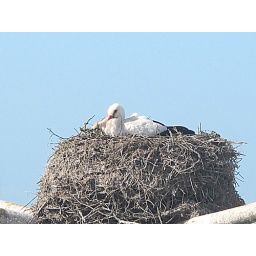
aa IMG_5146 female stork sitting in nest Faro Algarve 2010